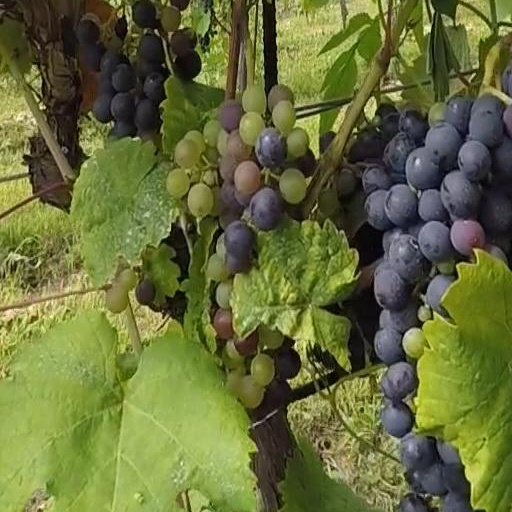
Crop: grape